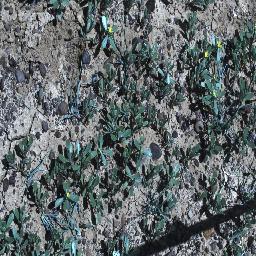
Label: negative